Nantes

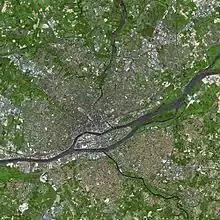
Nantes as seen by SPOT in 2004

Outlawed by the French Revolution, the slave trade re-established itself as Nantes's major source of income in the first decades of the 19th century. It was the last French port to conduct the illegal Atlantic trade, continuing it until about 1827. The 19th-century slave trade may have been as extensive as that of the previous century, with about 400,000 slaves deported to the colonies. Businessmen took advantage of local vegetable production and Breton fishing to develop a canning industry during the 1820s, but canning was eclipsed by sugar imported from Réunion in the 1840s and 1850s. Nantes tradesmen received a tax rebate on Réunion sugar, which was lucrative until disease devastated the cane plantations in 1863.